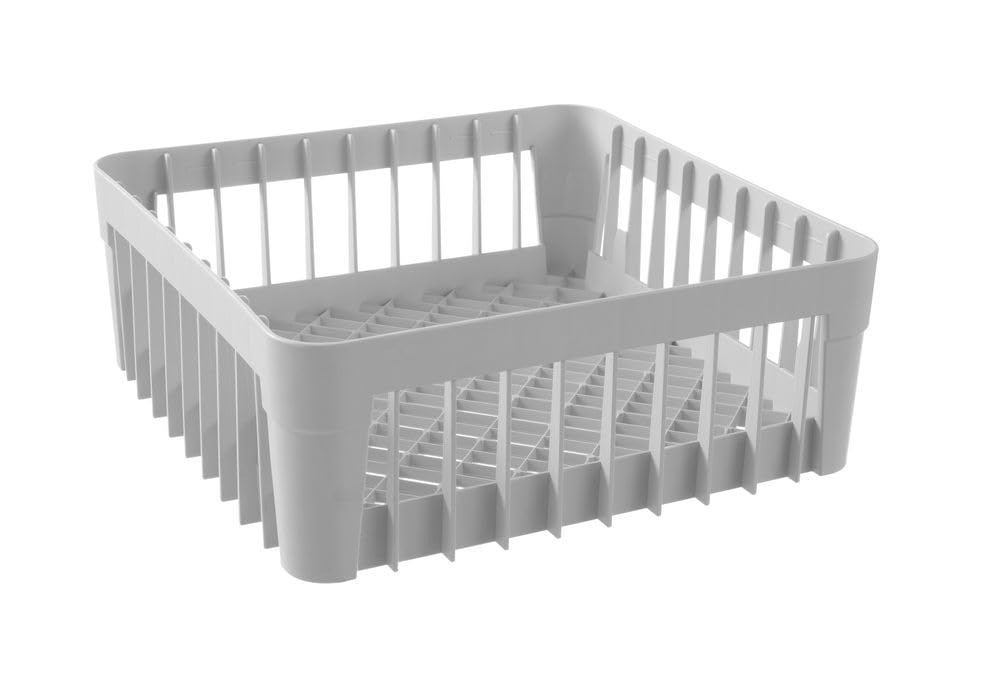
HENDI Glass and Cup Dishwasher Basket, 400x400x(H) 150mm, Polypropylene, Grey
"The structure allows for maximum water flow between the dishes in all directions" "For glasses and cups" "Sturdy and durable"
Brand: Buybings
Category: Home & Garden > Kitchen & Dining > Kitchen Appliance Accessories > Dishwasher Parts & Accessories > Dishwasher Accessories